Cuban military internationalism

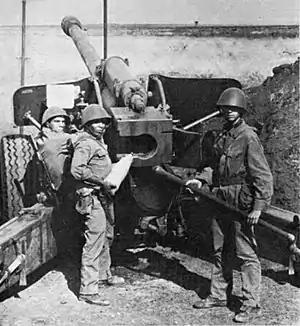
Cuban artillerymen in Ethiopia during the Ogaden War, 1977.

Cuban foreign policy during the Cold War emphasized providing direct military assistance to friendly governments and resistance movements worldwide. This policy was justified directly by the Marxist concept of proletarian internationalism and was first articulated by Cuban leader Fidel Castro at the Organization of Solidarity with the People of Asia, Africa and Latin America in 1966. However, as an informal policy it had been adopted as early as 1959, shortly after the Cuban Revolution. It formed the basis for a number of Cuban military initiatives in Africa and Latin America, often carried out in direct conjunction with the Soviet Union and Warsaw Pact member states which provided advisory or logistical support. These operations were often planned by the Cuban general staff through an overseas headquarters known as an internationalist mission.